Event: Nepal Earthquake
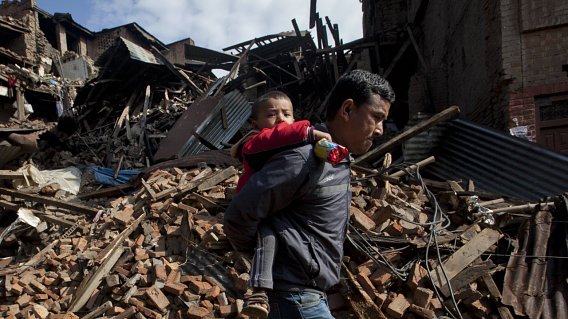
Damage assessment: damage